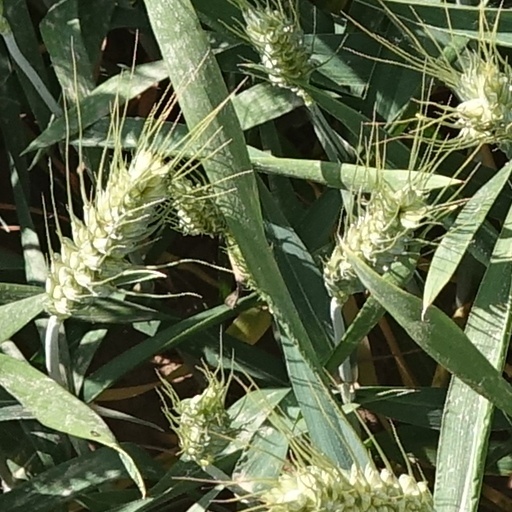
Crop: wheat